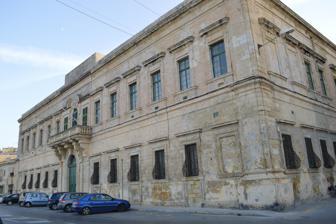
Building: Auberge de Bavière
Country: Unknown
Year built: 1696
Palace in Valletta, Malta Auberge de Bavière Berġa tal-Baviera View of Auberge de Bavière Former names Palazzo Carneiro Palazzo Carniero Carnera Palace Auberge de Baverie General information Status Intact Type Palace Architectural style Mannerism Location Valletta , Malta Coordinates 35°54′5.5″N 14°30′51.1″E / 35.901528°N 14.514194°E / 35.901528; 14.514194 Current tenants Lands Authority Completed 1696 Client Gaspare Carneiro Owner Government of Malta Technical details Material Limestone Floor count 2 Design and construction Architect(s) Carlo Gimach The Auberge de Bavière ( Maltese : il-Berġa tal-Baviera ) is a palace in Valletta , Malta . It was built as Palazzo Carneiro ( Maltese : il-Palazz ta' Karnirju ) in 1696, and was the residence of Grand Master Marc'Antonio Zondadari in the early 18th century. In 1784, it was converted into the auberge for the Anglo - Bavarian langue of the Order of Saint John , and remained so until the French occupation of Malta in 1798. It was used by the British military in the 19th and early 20th centuries, briefly housing a military hospital in World War I . It was subsequently used as a school, a hostel for bombed-out people in World War II , and was also used by a number of government agencies. It currently houses the Maltese Lands Authority. The palace is located in the northern part of Valletta, near the English Curtain and the Jews' Sally Port. It overlooks St. Elmo Bay and the entrance of Marsamxett Harbour . The surrounding neighbourhood is popularly known as il-Baviera after the auberge. History Palazzo Carneiro Auberge de Bavière overlooking the English Curtain and the Jews' Sally Port The Portuguese Balì Fra Gaspare Carneiro had bought the site in 1693 against a payment to the Treasury of the Order. Palazzo Carneiro was built in 1696, by Fra Carneiro, on a site where a lime kiln had stood. The building was designed by the Maltese architect Carlo Gimach , who was a personal friend of Carneiro. The building was one of the last examples of austere and staid architecture in the 17th century, before the much more ornate Baroque style became more popular. The site was rented for 31 scudi per year for the term of his life and that of one other person nominated by him, and thereafter reverted to the common treasury. Carneiro also owned the country residence Palazzo or Villa Blacas , now found in Hamrun . After the death of Carneiro, the building in Valletta remained known for himself as Palazzo Carneiro. He left the building to the Order after his death. The palace was the residence of Grand Master Marc'Antonio Zondadari from 1702 until his death in 1722. It was for some time rented out to different distinguished people. In 1725 Grand Master de Vilhena was symbolically given a sword and a hat, known officially as 'stoc' and 'piliet', similar to other heads of European powers by Pope Benedict XIII . For this occasion on 19 April 1725 the papacy sent its Papal Legate , Monsignior Giovanni Francesco Abbate Olivieri. The Grand Master made large ceremonies for this occasion, and embellished Palazzo Carneiro with the finest settings to receive the Papal Legate. Auberge de Bavière Plaque on the auberge With mutual understanding, Charles Theodore, Elector of Bavaria persuaded George III , of the House of Hanover , to set up a joint Langue of the Order of St John. In December 1782 the Elector of Bavaria , through Gaetano Bruno, bought the palazzo for 20,000 scudi and it began to be used by the newly formed Anglo-Bavarian Langue which was instituted by Grand Master Emmanuel de Rohan-Polduc two years later in 1784. It was then officially known as Albergo de Bavari or the variants. Richard Colt Hoare visited the island in the period when the Langue was set up. He names the building as Carnera Palace and has called the union of Bavaria and England as an illusion. Most knights of the Langue were Bavarians who did not want to form part of the continuous existing German Langue. Though an agreement was reached to form a Langue with England, very few interested Englishmen were found to join the Order. The Langue was given responsibility to safeguard the Bastian of St Lazarus, close to the English Curtain. Other than an auberge for German knights, the building became used for a secret society of the Freemasons composed of multiple European nationalities, including French knights, known as the St John of Secrecy and Harmony Lodge. A notable visit to the building took place in 1785 by Count Leopold Reichsgraf von Kollowrat-Krakowsky, the German Grand Prior of Bohemia, who was a well known Freemason. He had already taken a prominent role in establishing the auberge. The building is rich in history related to Freemasonry. Knights from Poland eventually joined the order in June 1785, hosted at the auberge. The coat-of-arms on the façade remained the one of England and Bavaria but a flag representing the Poles was hosted on the façade. Russian knights joined in January 1797. At this point the coat-of-arms had some additions with an eagle supporting it from below and a crown above it, both symbolic for the Russian knights. The building remained an auberge until the Order was expelled from the island with the French occupation of Malta . The lodge was ordered to shut down at the auberge by an inquisition order in 1792. However, the lodge itself was probably discontinued around the same time of the French revolution. The secretary of Grand Masters Pinto and de Rohan, Knight Pierre Jean Doublet, who was a freemason, during the French period continued to serve in Malta as a Commissioner. Hospital Auberge de Bavière et Angleterre in the 1870s Auberge de Baverie as seen from Fort Tigné c. 1864 When Malta became officially part of the French Republic (1798-1800), the building was converted into a military hospital for French soldiers suffering from different forms of venereal disease . This was a consequence of a rise of prostitution in Malta . Sometimes after Malta became a British Protectorate, the building stopped operating as a hospital for sexual transmitted disease. The building was taken over by the British military authorities in 1824, and it was used as an officers' mess and later the Command Paymaster's headquarters. On 15 June 1915 it opened as the Bavière Hospital, treating British military personnel injured in World War I , and specializing in severe cases in need of surgery, including head and spine injuries. The hospital initially had 100 beds, but these were later increased to 155. The hospital closed on 14 August 1917. Government building War damage with rebuilt part (right) The building was handed over to the civilian authorities in 1921 when Malta was given self-government. In World War II , the palace was converted into a hostel for people whose homes were destroyed by aerial bombardment. The building suffered minor damage in the war, but it was repaired and by the 1960s it became a government school. A direct hit took place in the courtyard and destroyed the side-façade of the building. The Land Directorate occupied the building from 1979 to 1997, when it was given to the Government Property Department. The palace was rehabilitated and restored in 2001. During the 2020 coronavirus epidemic , the building was fumigated by the Civil Protection Department . Heritage The building was included on the Antiquities List of 1925 together with the other auberges in Valletta. The auberge is a Grade 1 national monument, and it is also listed on the National Inventory of the Cultural Property of the Maltese Islands . In May 2010, the building was used for the German television series Ihr Auftrag, Pater Castell , watched by millions of German speakers, featuring as a police headquarters. Restoration on the building began in September 2018, which is being restored at the same time as the fortifications in the whereabouts are being done. Architecture Panorama of the auberge's façade Auberge de Bavière is a large two-story building. It has an austere façade containing a centrepiece with the main doorway, above which is an open stone balcony. Six rectangular windows decorated with mouldings flank either side of the centrepiece. The corners of the building have large pilasters , and a cornice runs along the entire building. A courtyard is located at the rear of the building, an unusual feature since at the time courtyards were usually placed at the centre. During his visit to the island, Hoare observed that the coat-of-arms of England and Bavaria were attached on the façade of the building to supposedly symbolise the union. Commemorative coins Auberge de Bavière was depicted on two commemorative coins minted in 2015 by the Central Bank of Malta . The coins show the auberge's façade on the reverse and the coat of arms of Malta on the obverse. Further reading Mifsud, A. (1914). "I Cavalieri di Malta della Lingua d'Inghilterra" (PDF) . AM . 2 ( 18– 20): 206– 212. Pages 105-107 Pages 107-108 Women's Royal Naval Service in Malta Freller, Thomas (2001). The Anglo-Bavarian Langue of the Order of Malta . Publikazzjoni Indipendenza (PIN). ISBN 99909-418-6-6 . The building became known as the Valletta Lodge . p. 55 Malta Military Hospitals 1915-1917 Mirabelli, Terence (2015). "The ANZAC experience in Malta - Arrival" (PDF) . Ta’ Xbiex: The Island Publications Ltd: 6. {{ cite journal }} : Cite journal requires |journal= ( help ) References